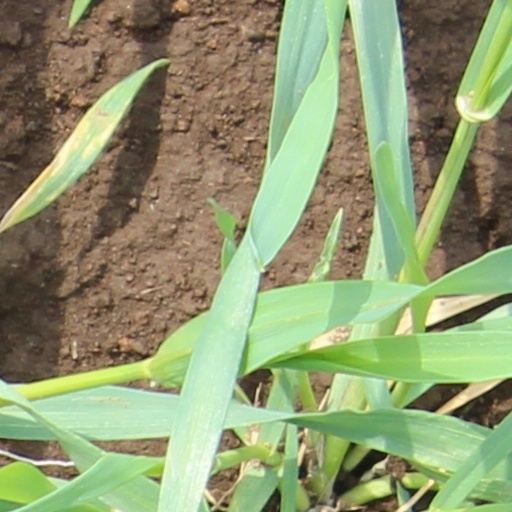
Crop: wheat